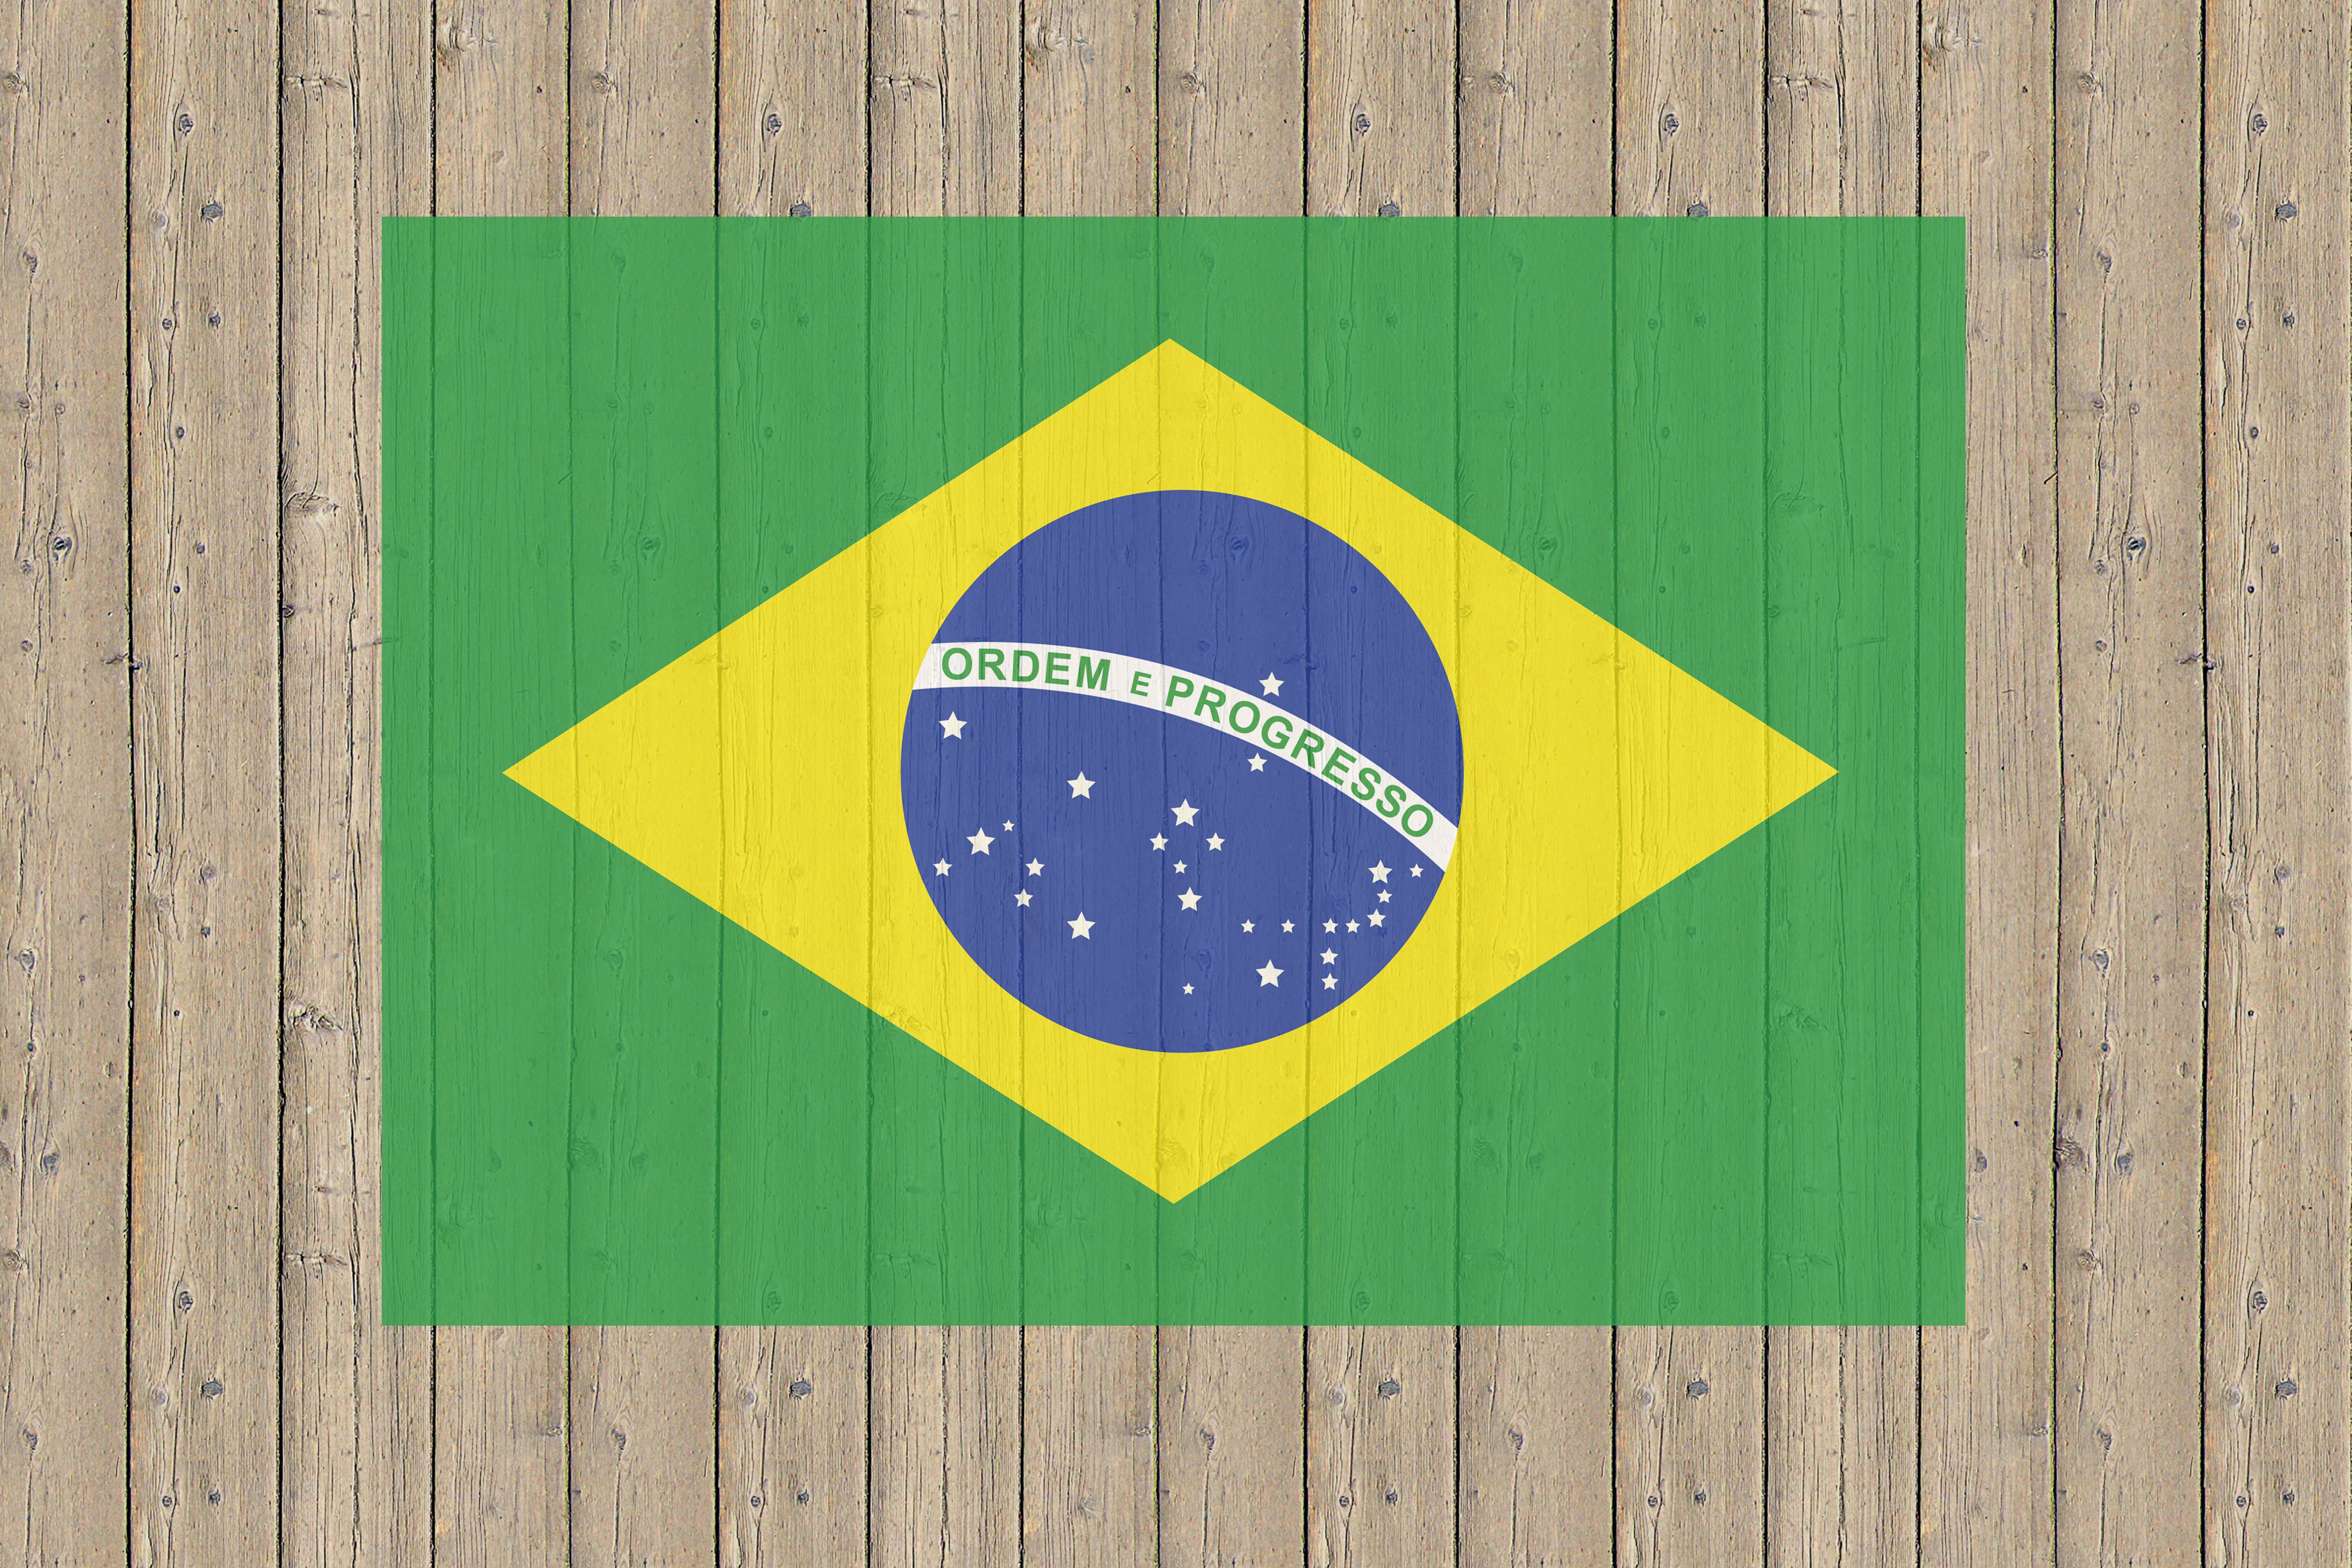
sport, leaf, pattern, line, green, flag, yellow, football, circle, illustration, design, brazil, shape, wood fence, world cup, football match, world championship, world cup 2014